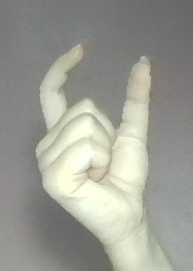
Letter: nun